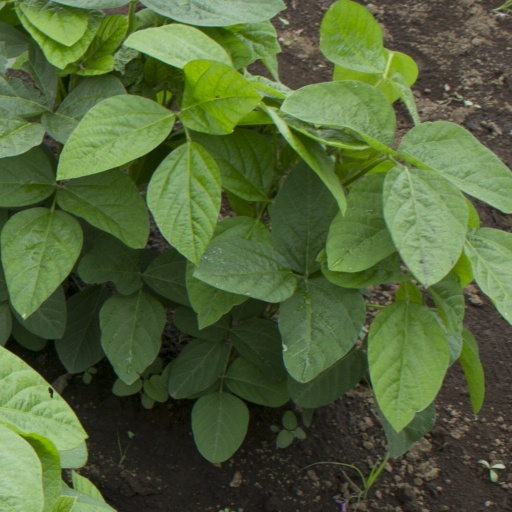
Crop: soybean